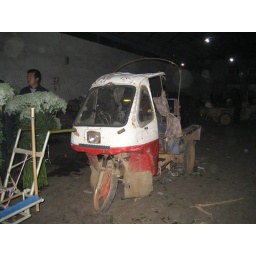
These vehicles were running flowers within the market - the building was quite polluted from the exhaust